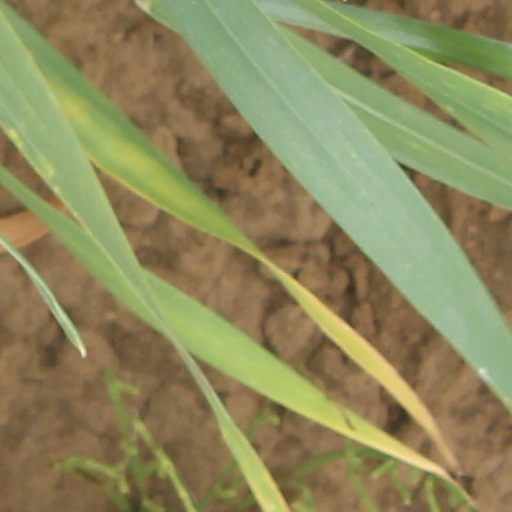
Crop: wheat